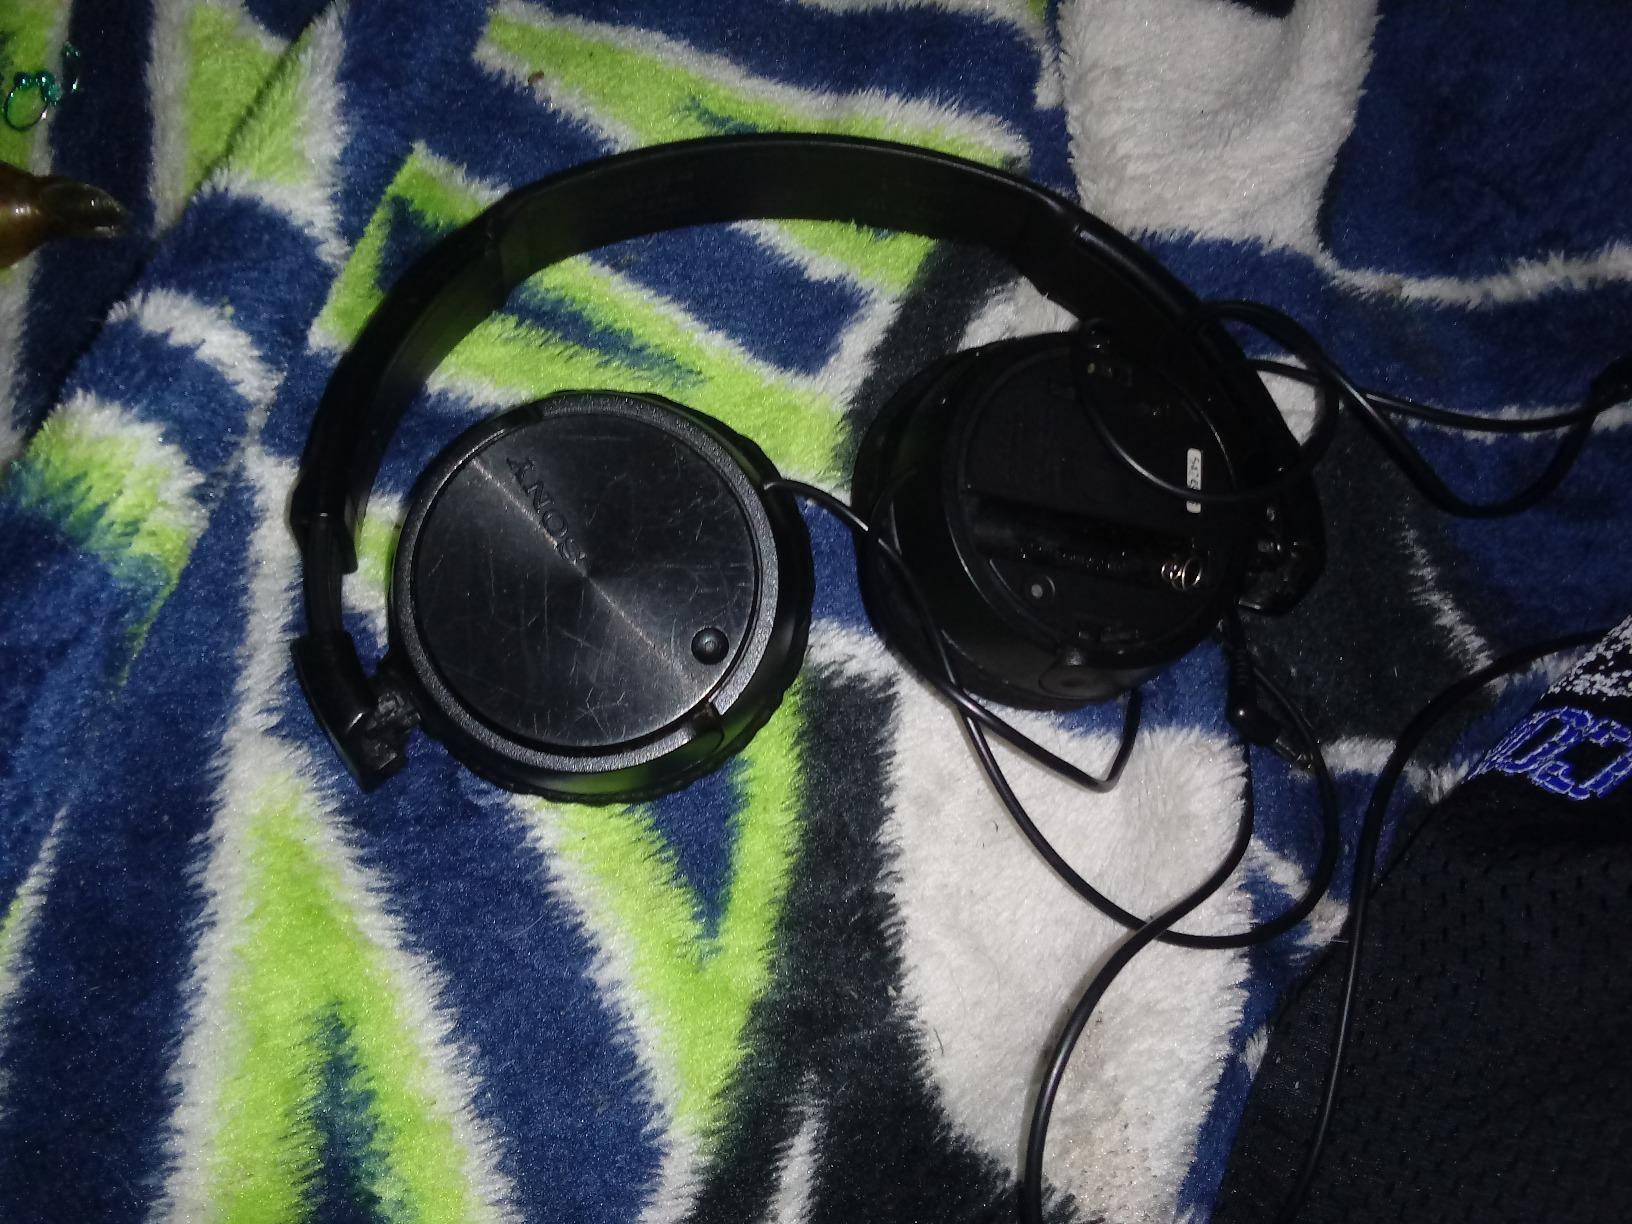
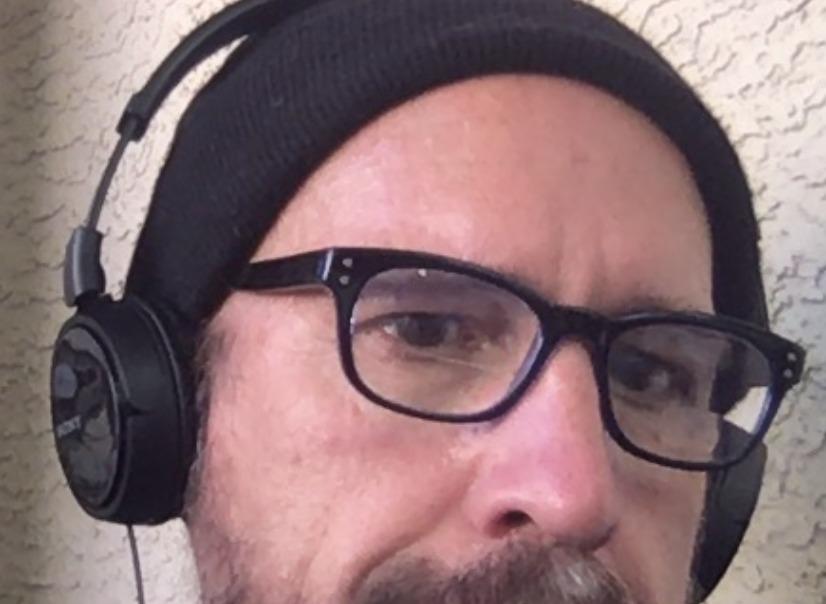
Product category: headphones
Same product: yes